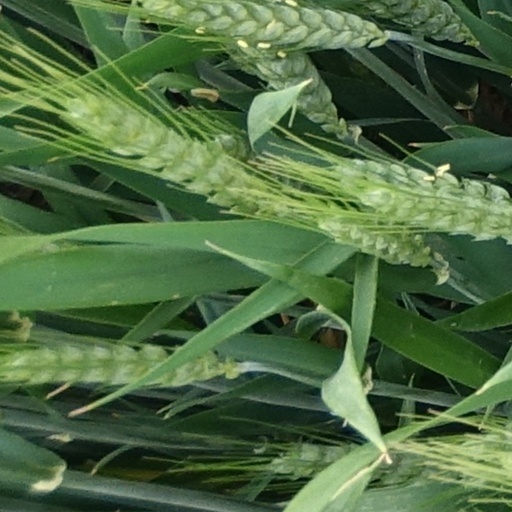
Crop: wheat